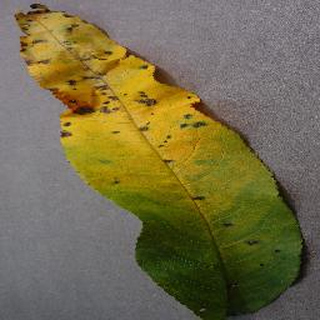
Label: peach_bacterial_spot